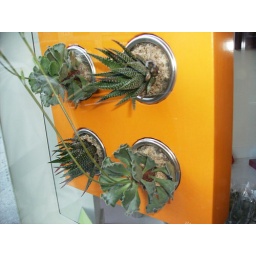
This is a sideways plant box store in Montreal. The entire store was filled with sideways plants in boxes.